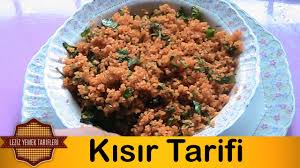
Yemek: kisir